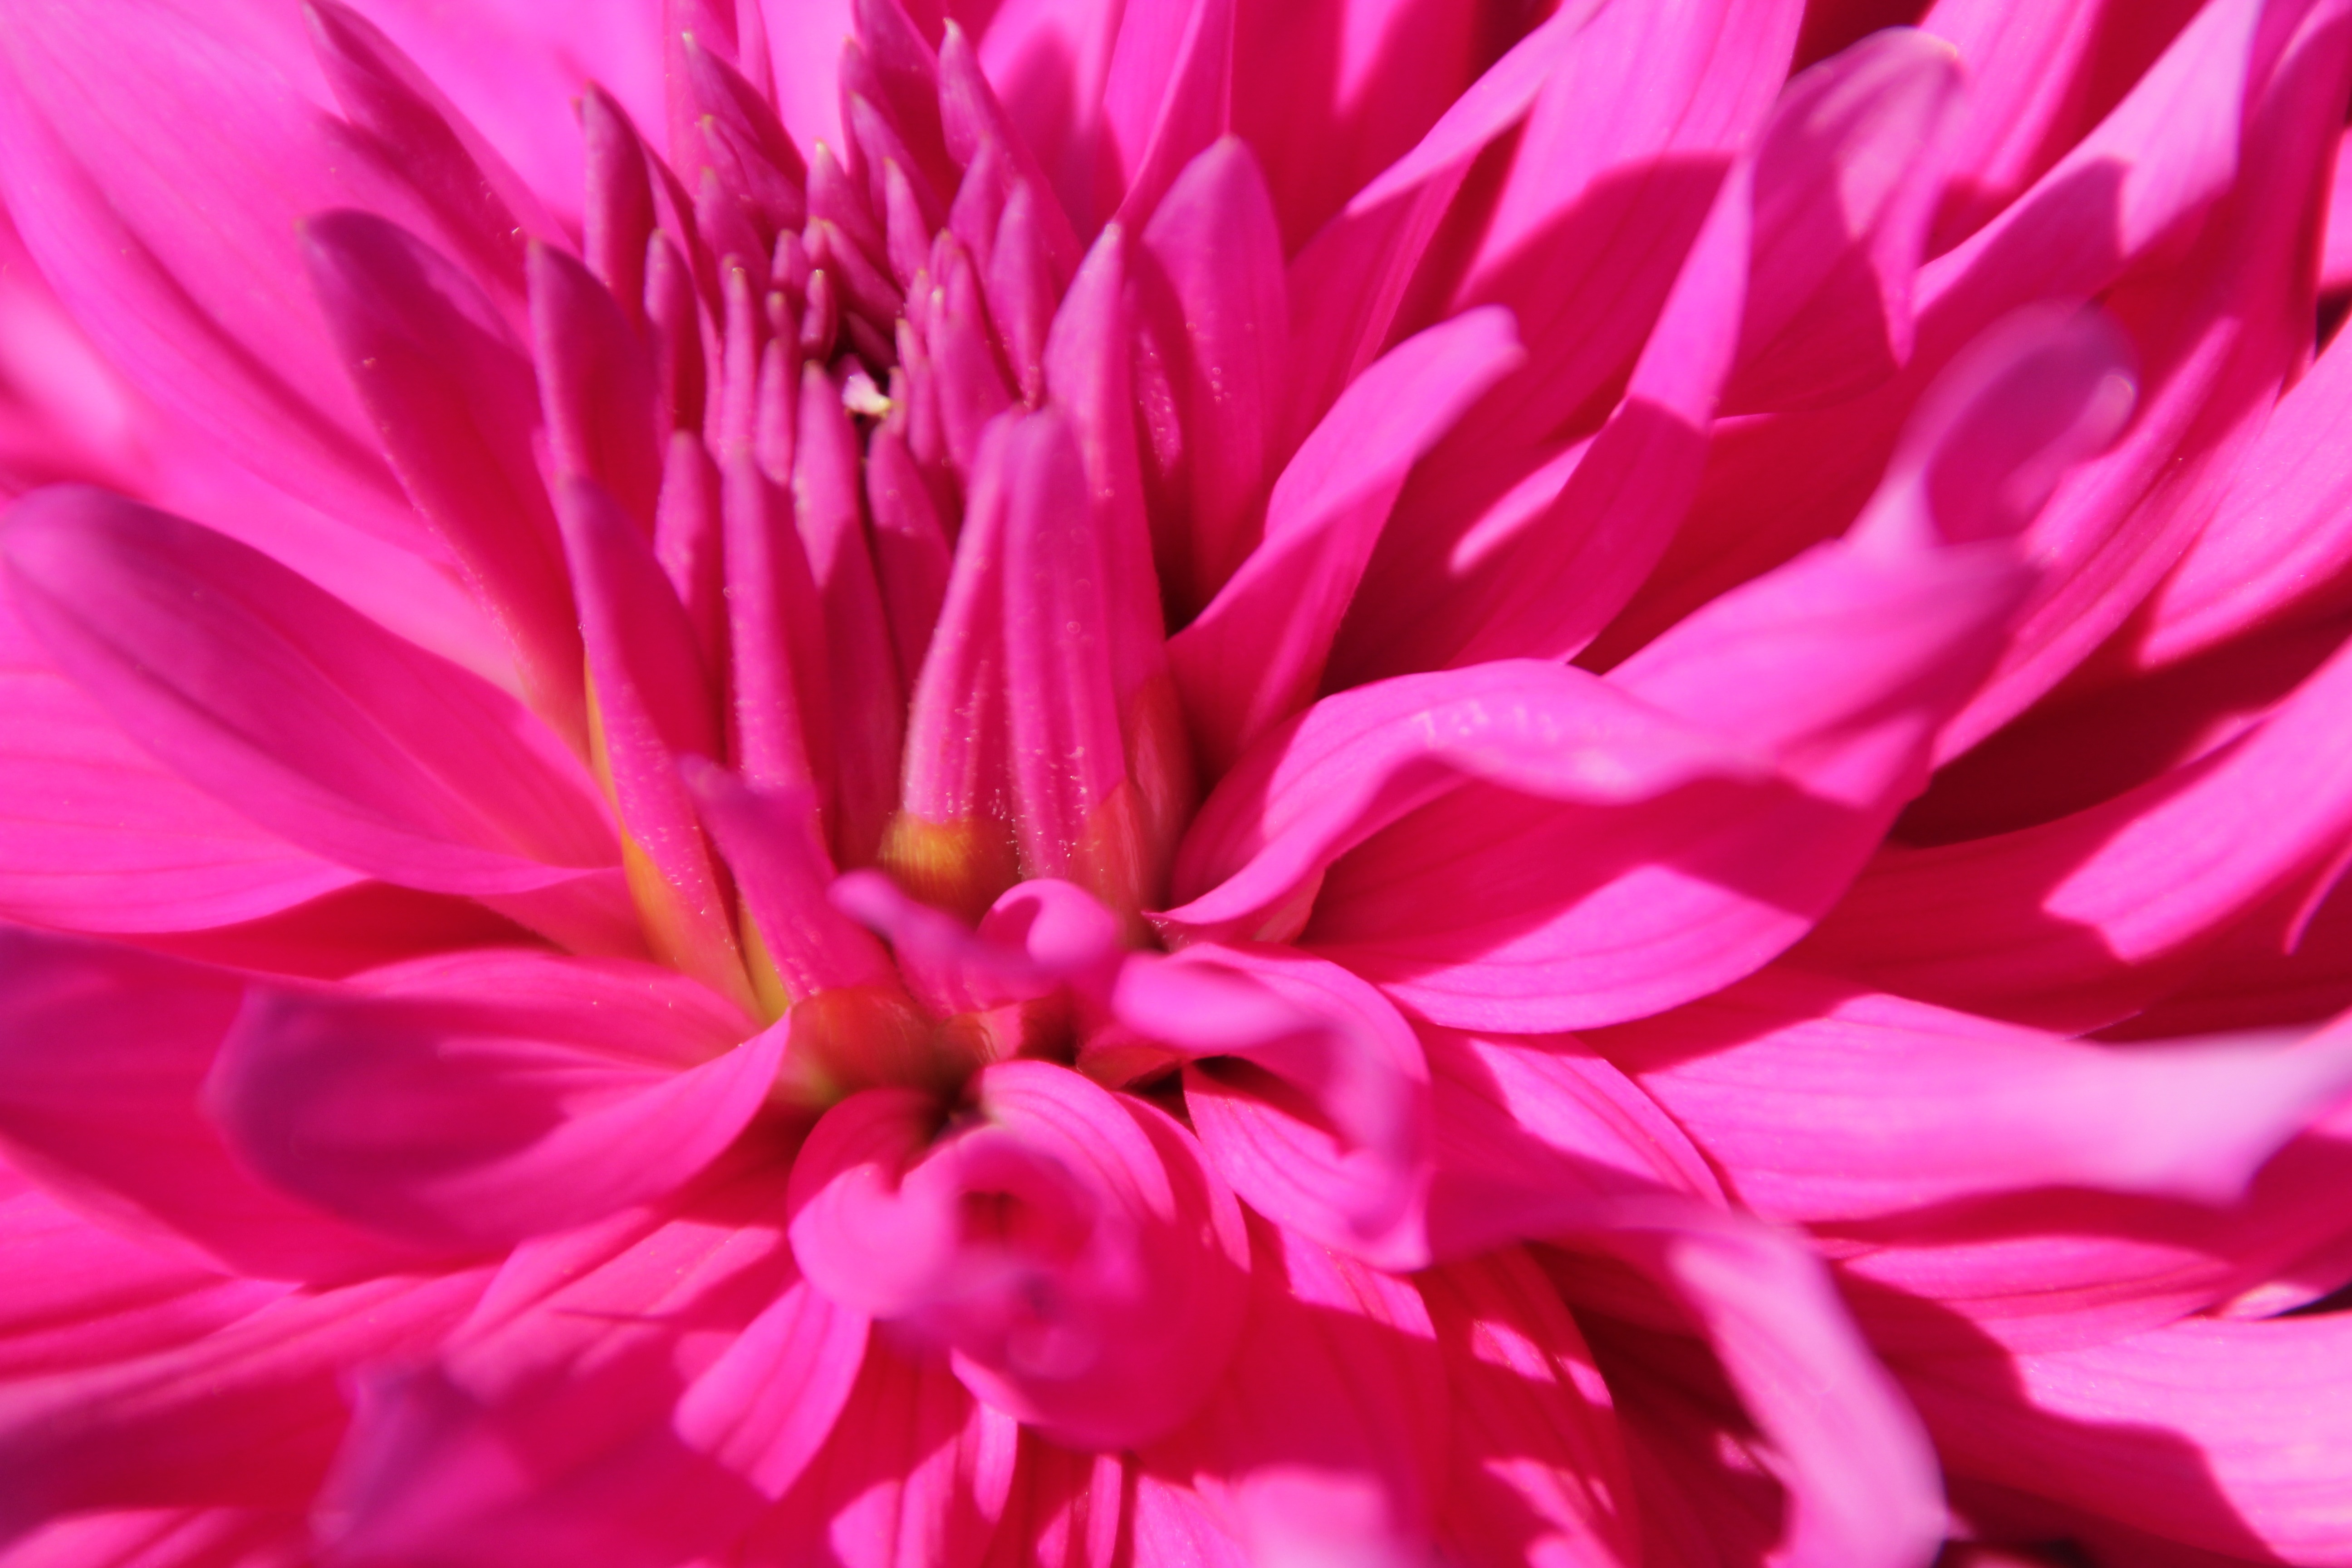
nature, blossom, plant, flower, petal, bloom, macro, pink, close, dahlia, calyx, flowering plant, daisy family, annual plant, land plant, chrysanths